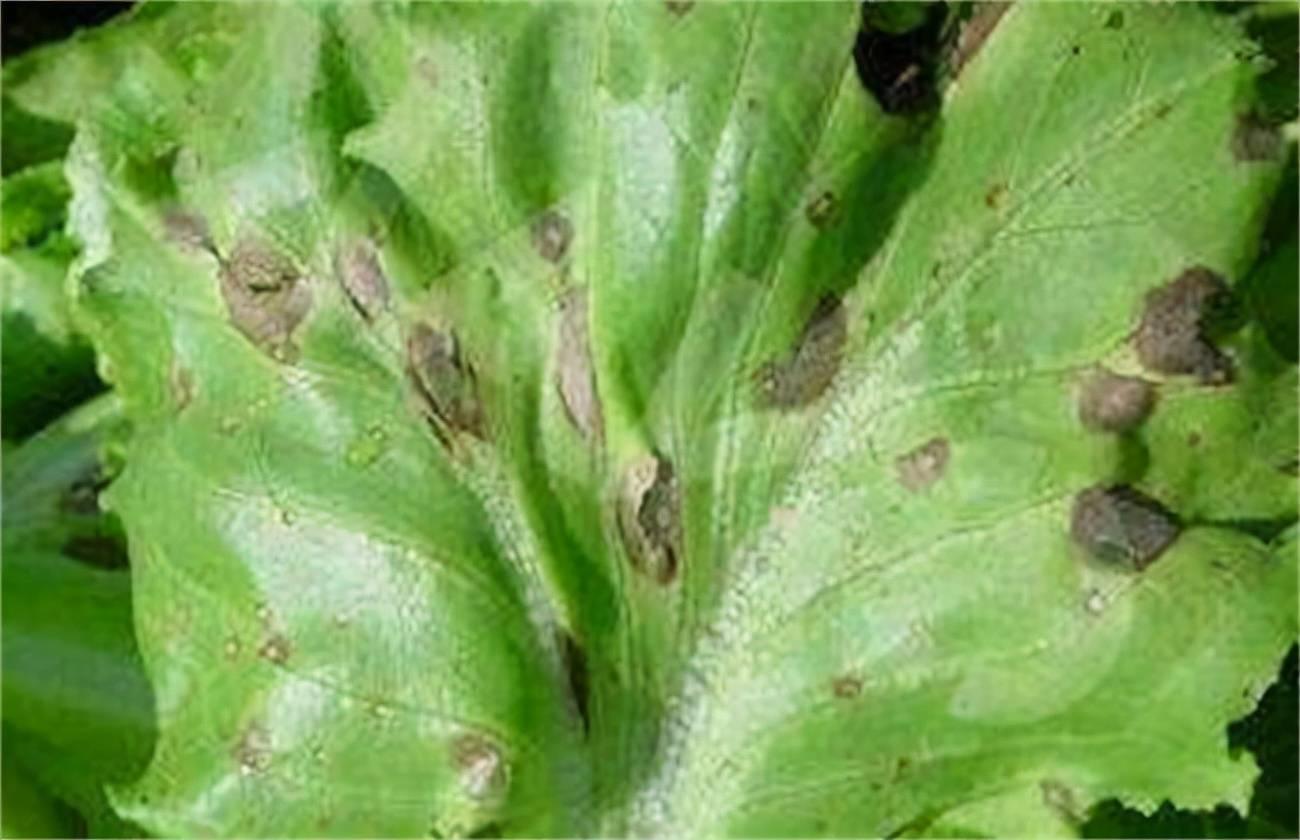
Plant: Lettuce
Disease: lettuce downy mildew